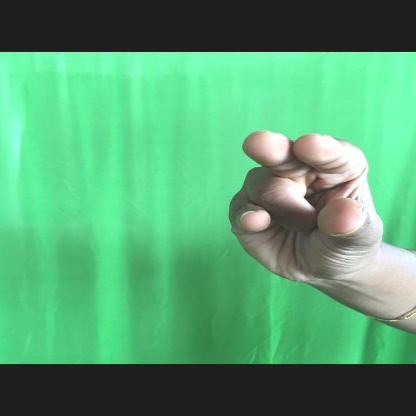
Mudra: Kangulam